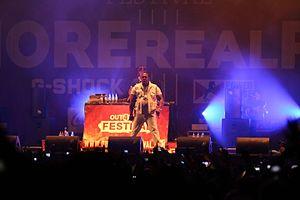
Busta Rhymes, de son vrai nom Trevor George Smith, Jr., né le 20 mai 1972 à Brooklyn, New York, est un rappeur, producteur et acteur américain. Chuck D du groupe Public Enemy lui attribue le nom de Busta Rhymes, en s'inspirant du receveur de la NFL, George « Buster » Rhymes. Au début de sa carrière, il est connu pour son mode vestimentaire, puis mieux connu actuellement pour sa technique de rap ou pour ses nombreuses nominations aux Grammy Awards.